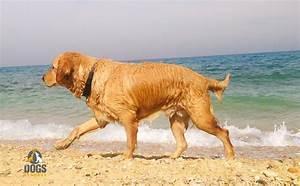
dog